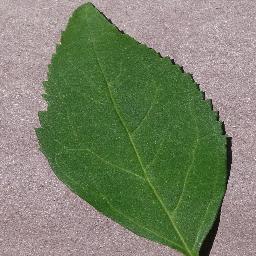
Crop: cherry
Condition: (including_sour)_healthy